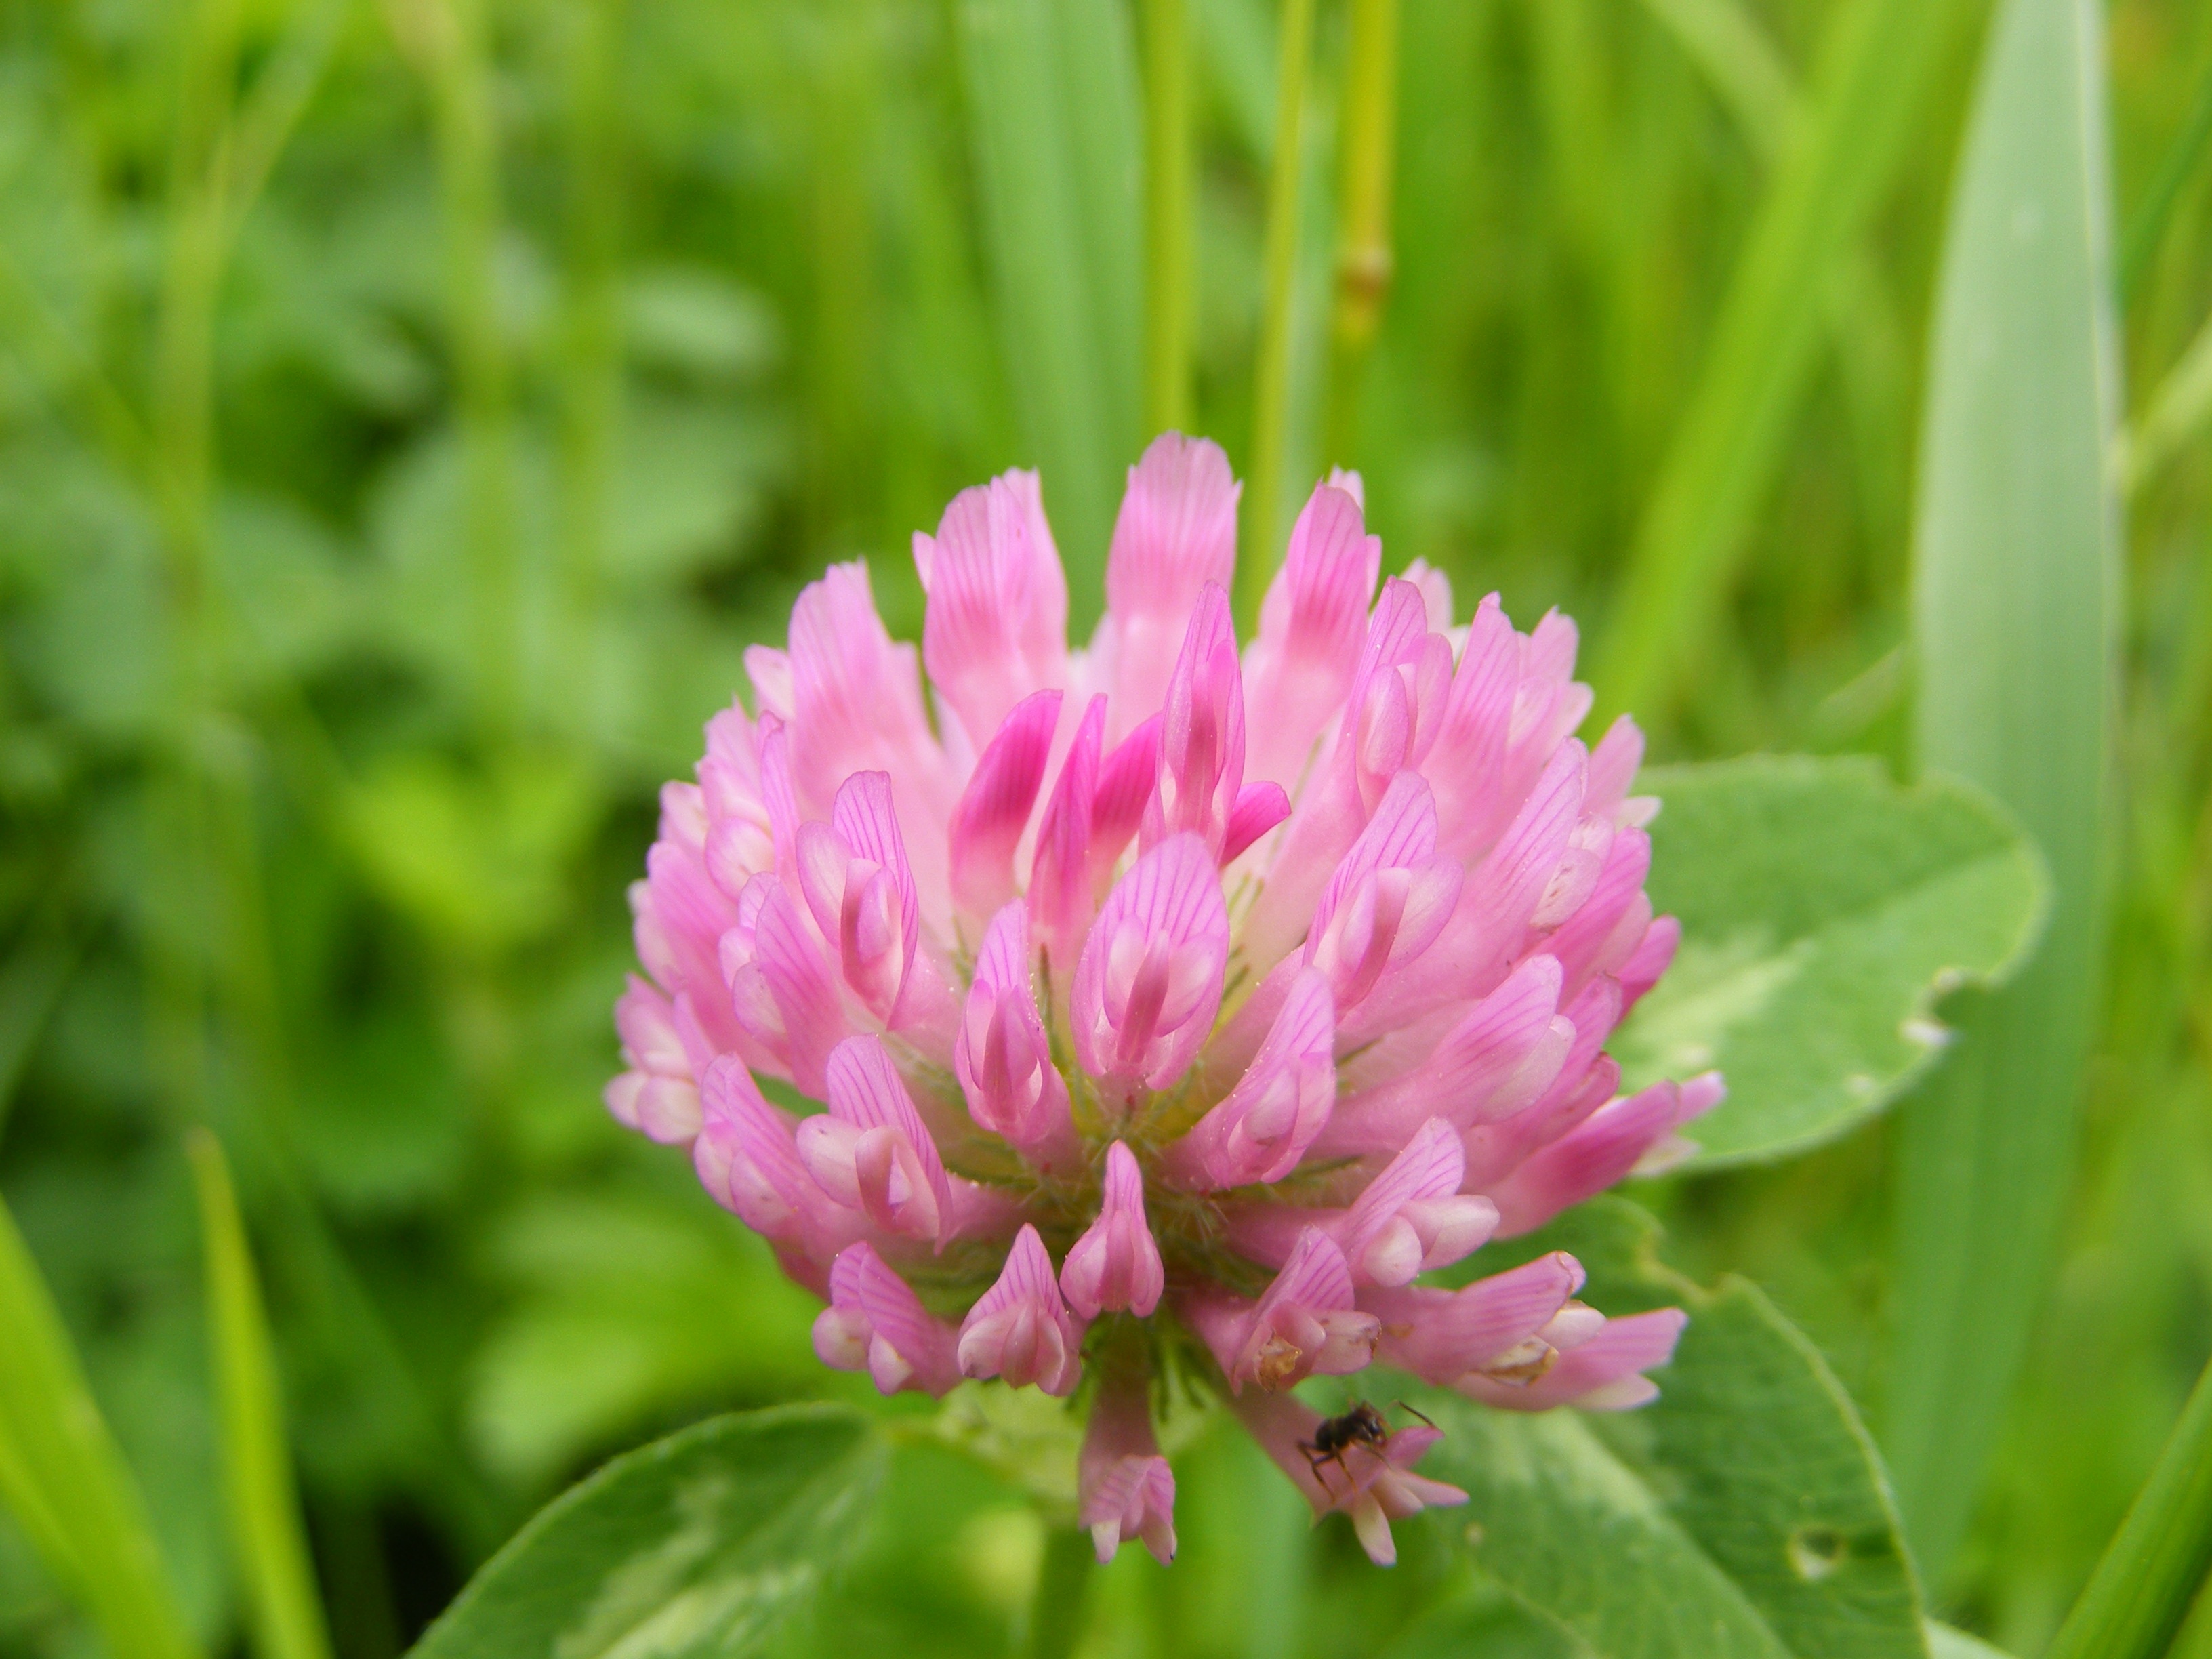
nature, blossom, plant, meadow, prairie, flower, bloom, botany, flora, clover, wildflower, klee, macro photography, flowering plant, annual plant, land plant